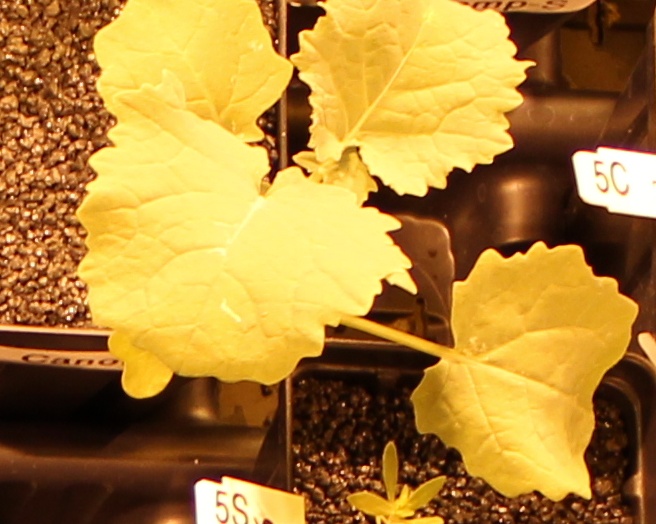
Label: Canola